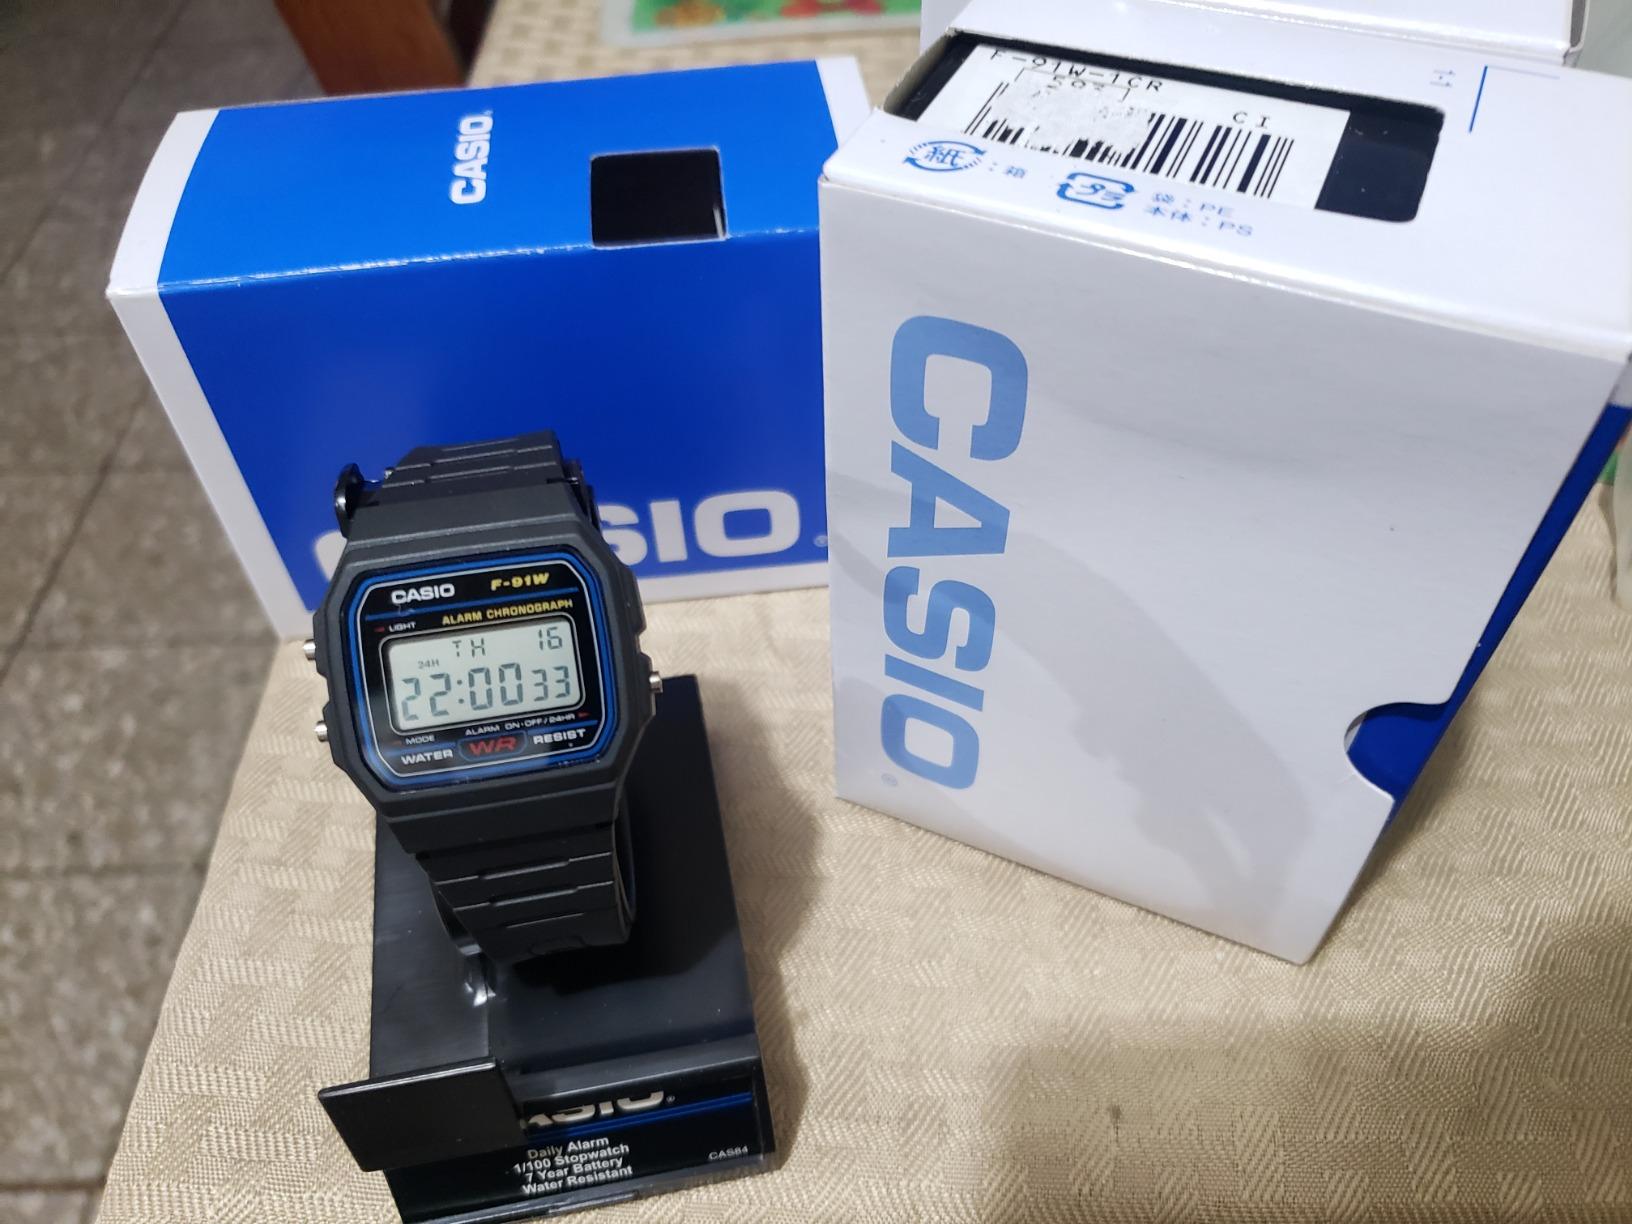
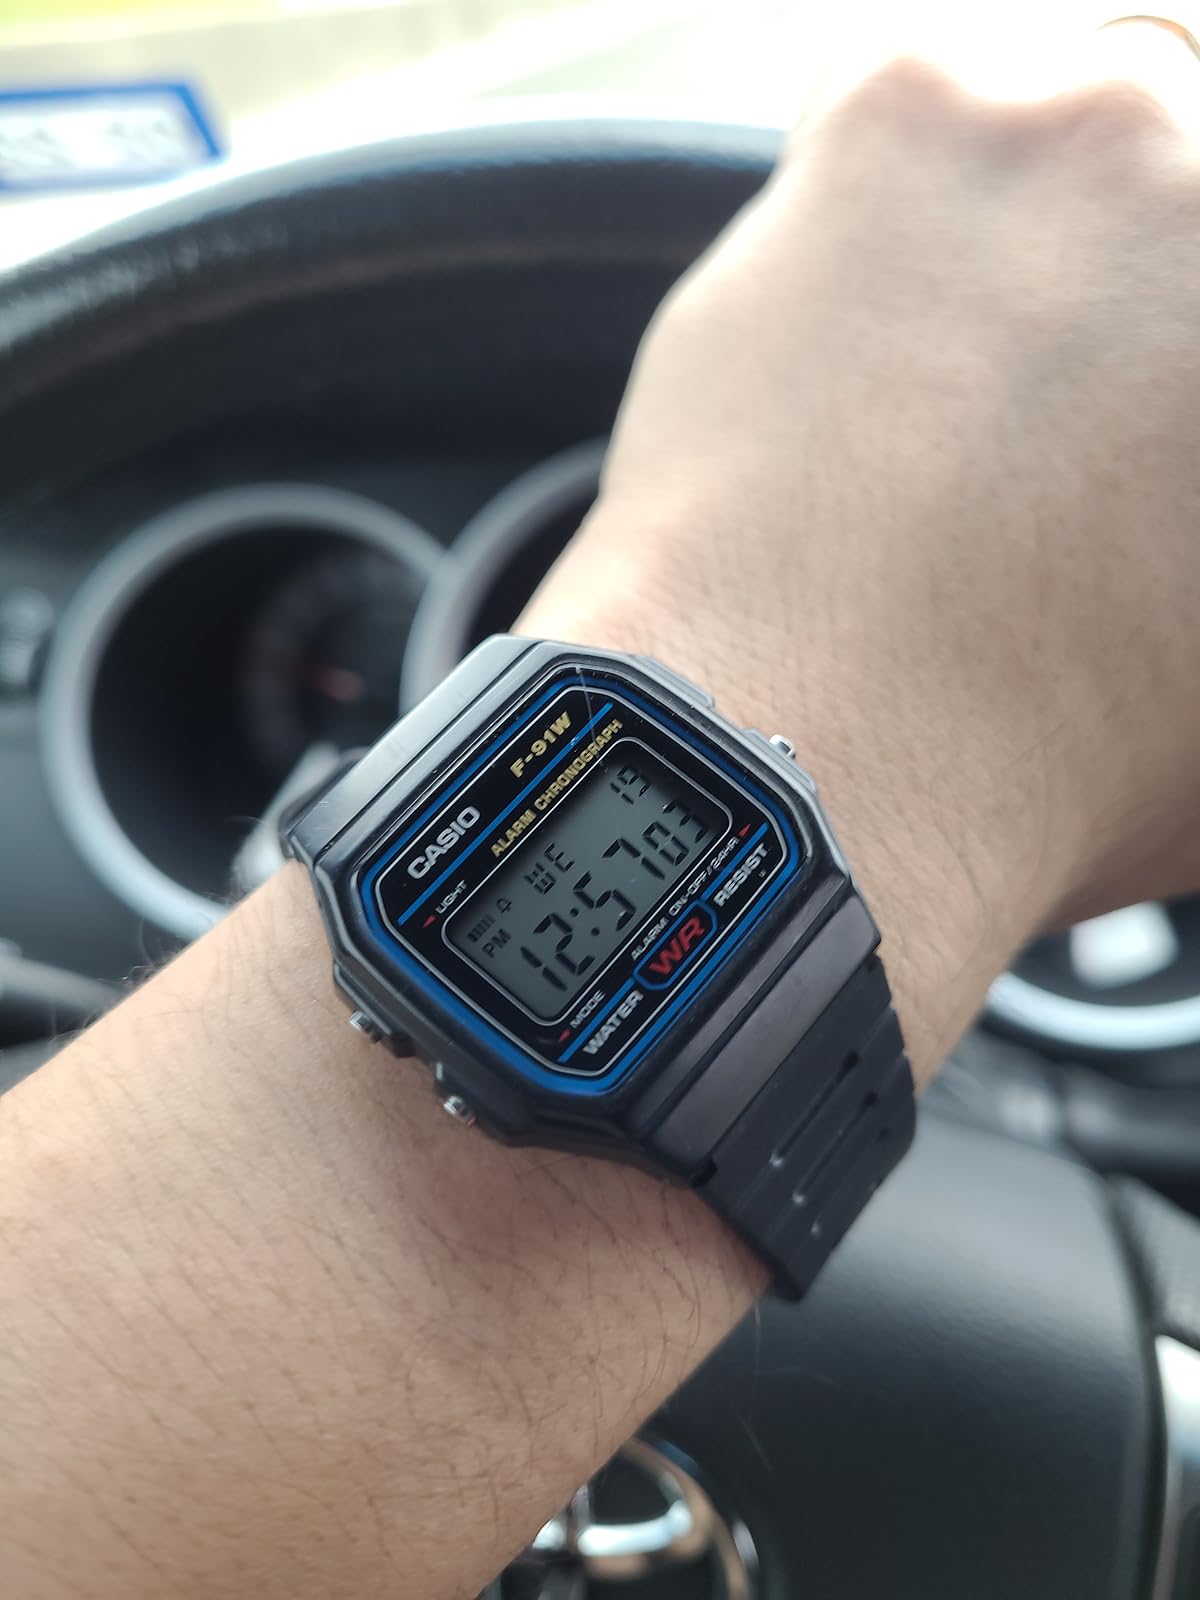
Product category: accessories_watch
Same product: yes